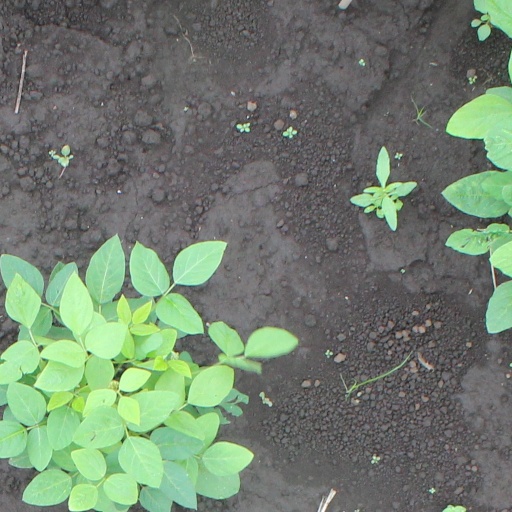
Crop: soybean